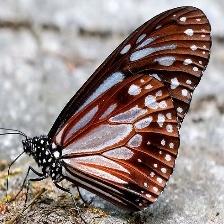
Species: CHESTNUT